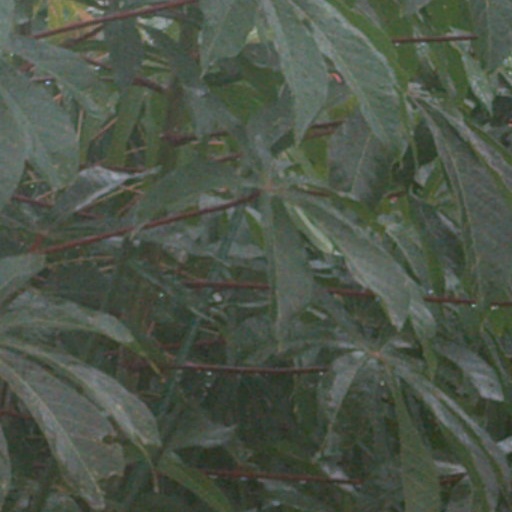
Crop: cassava